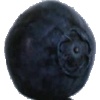
Label: blueberry